Sound film

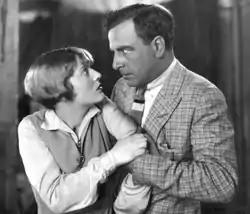
Dorothy Mackaill and Milton Sills in "The Barker", First National's inaugural talkie. The film was released in December 1928, two months after Warner Bros. acquired a controlling interest in the studio.

The big sound film sensations of the year all took advantage of preexisting celebrity. On May 20, 1927, at New York City's Roxy Theater, Fox Movietone presented a sound film of the takeoff of Charles Lindbergh's celebrated flight to Paris, recorded earlier that day. In June, a Fox sound newsreel depicting his return welcomes in New York City and Washington, D.C., was shown. These were the two most acclaimed sound motion pictures to date. In May, as well, Fox had released the first Hollywood fiction film with synchronized dialogue: the short "They're Coming to Get Me", starring comedian Chic Sale. After rereleasing a few silent feature hits, such as "Seventh Heaven", with recorded music, Fox came out with its first original Movietone feature on September 23: "", by acclaimed German director F. W. Murnau. As with "Don Juan", the film's soundtrack consisted of a musical score and sound effects (including, in a couple of crowd scenes, "wild", nonspecific vocals).